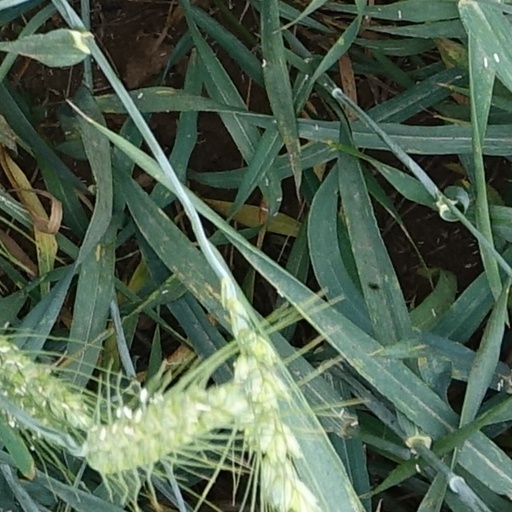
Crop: wheat